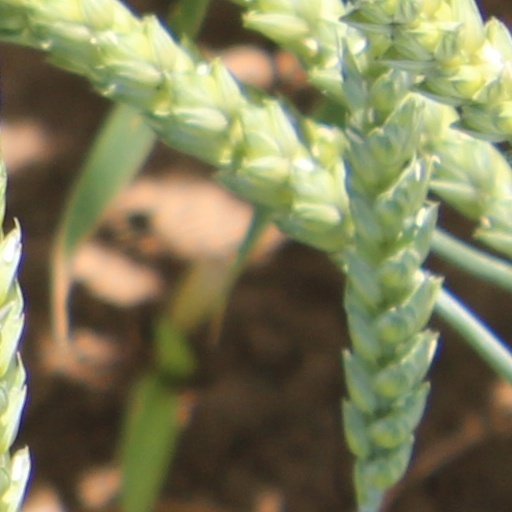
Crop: wheat